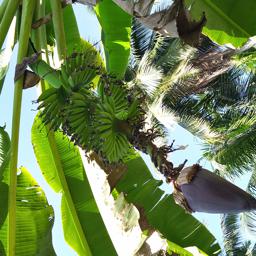
Label: MALBHOG FRUIT